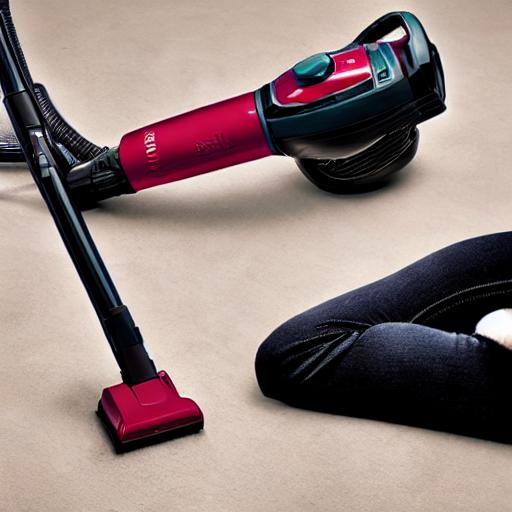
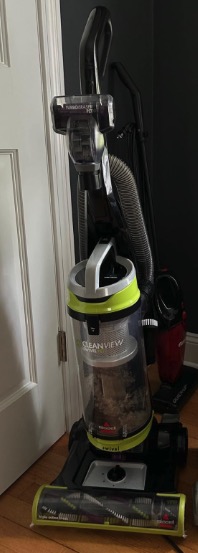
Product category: items_vacuum
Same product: no